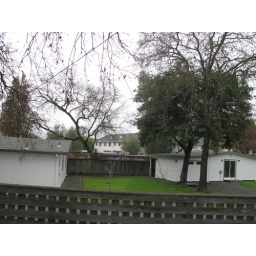
looking over fence from ORH, back of front house on left, 2nd bldg on right